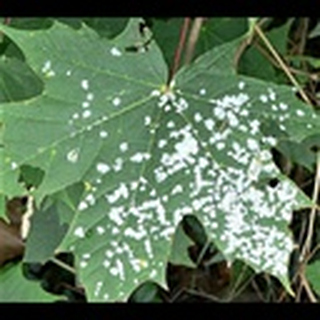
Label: cotton_powdery_mildew